Ern Malley hoax

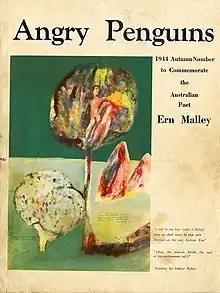
The Ern Malley edition of "Angry Penguins". Featured on the cover is a Sidney Nolan painting inspired by lines from Ern Malley's poem "Petit Testament", which are printed on the cover, bottom right: "I said to my love (who is living) / Dear we shall never be that verb / Perched on the sole Arabian Tree / (Here the peacock blinks the eyes of his multipennate tail)". The painting is now held at the Heide Museum of Modern Art.

The Ern Malley hoax, also called the Ern Malley affair, is Australia's most famous literary hoax. Its name derives from Ernest Lalor "Ern" Malley, a fictitious poet whose biography and body of work were created in one day in 1943 by conservative writers James McAuley and Harold Stewart in order to hoax the Angry Penguins, a modernist art and literary movement centred around a journal of the same name, co-edited by poet Max Harris and art patron John Reed, of Heide, Melbourne.